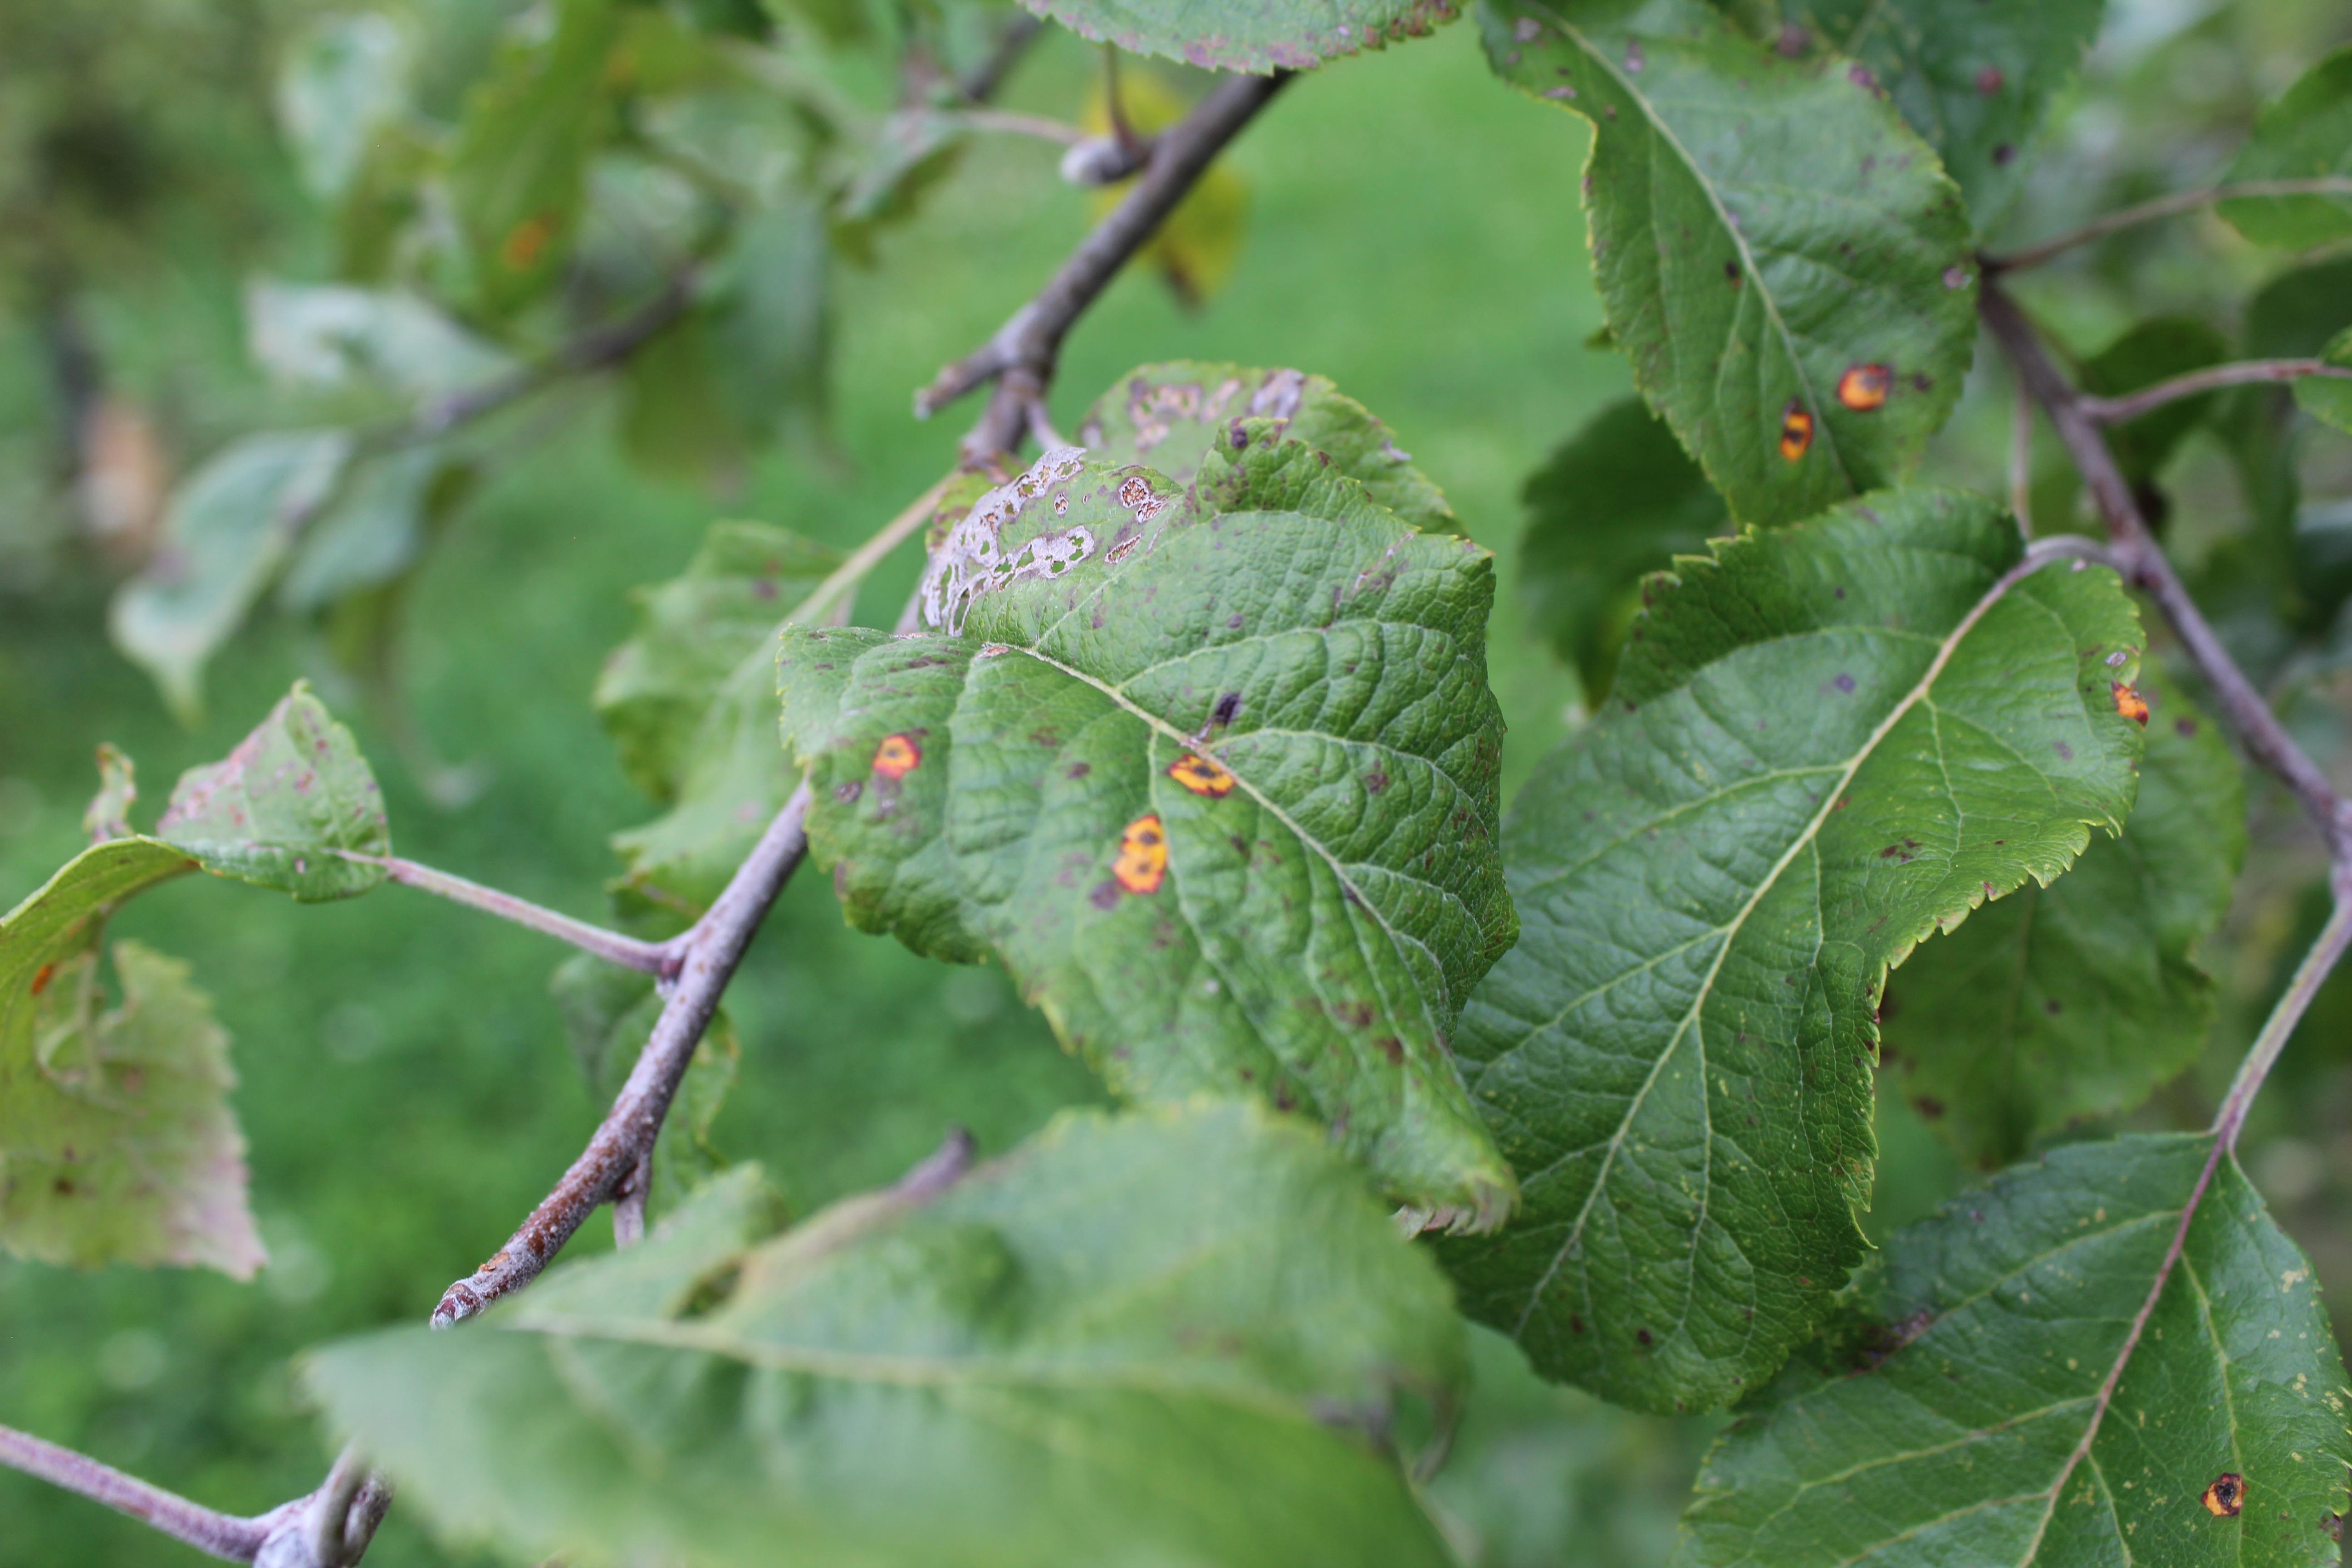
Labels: rust